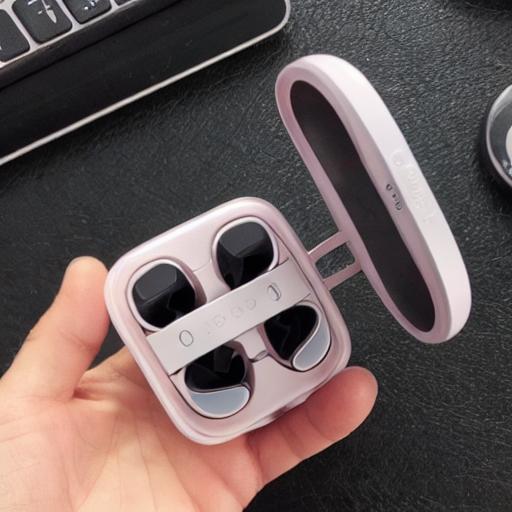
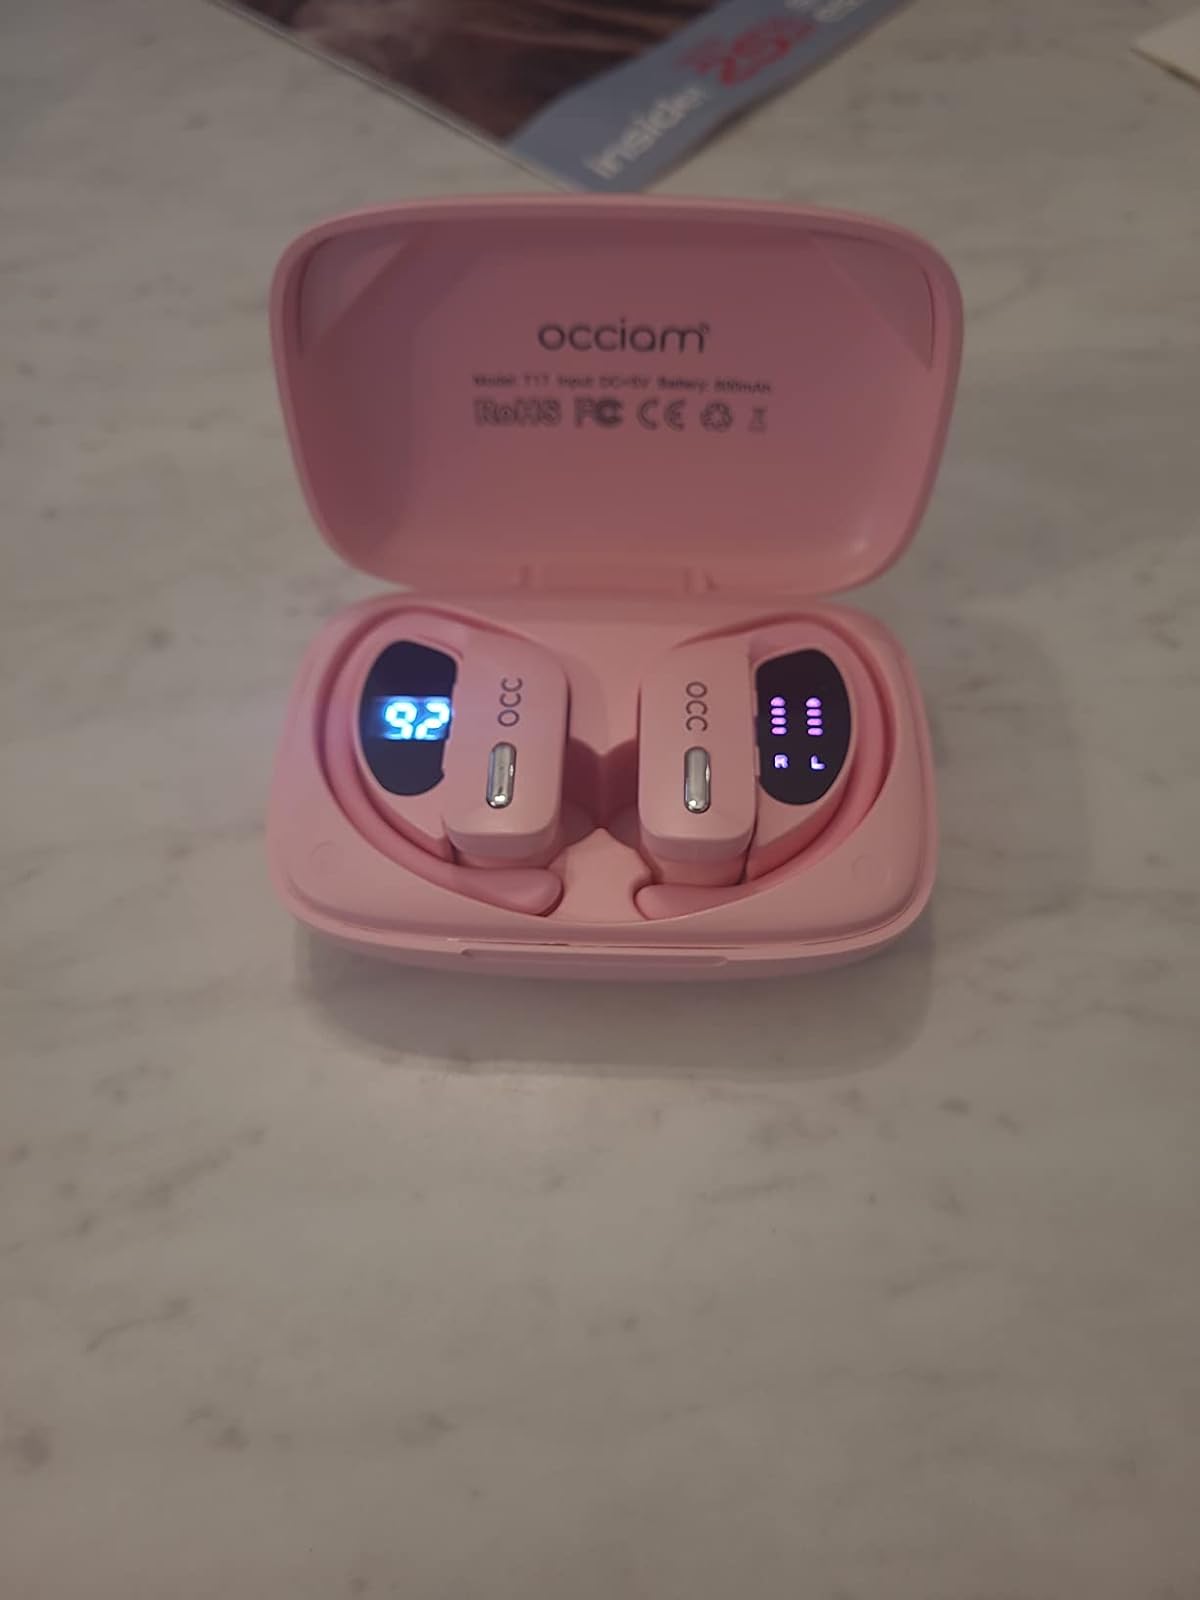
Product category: earbuds
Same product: no